Choc'late Allen

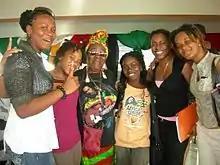
Choc'late and Rita Marley

Recently, in addition to the continuation of her Taking Personal Responsibility movement, as an activist, she has been visiting several schools in Jamaica; with the support of many UN agencies and other organizations. As an artist, Choc'late collaborated with Reggae artist Queen Ifrica in a song entitled ""Friends"". The song they Performed covers both the child and adult vision of friendship. The two performed the song at the first international night of the Reggae Summer Festival, and according to all reviews of the show, the collaboration was well received and very touching.